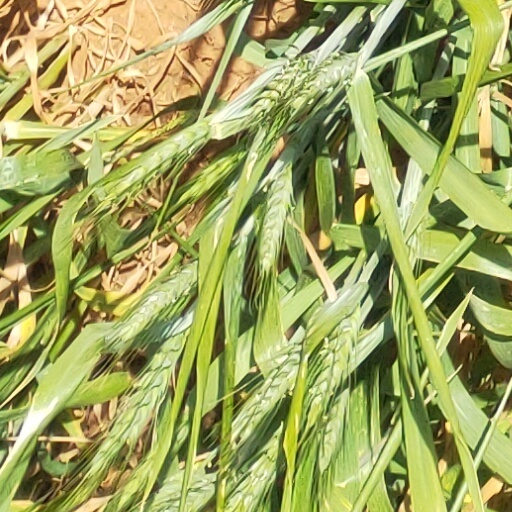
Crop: wheat